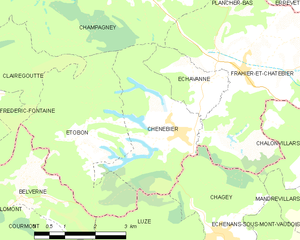
Carte des communes françaises